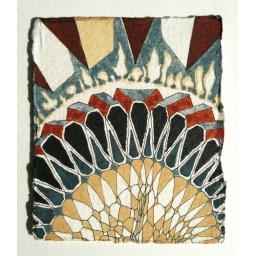
drawing by Nathan Hayden, 2009-2010, approximately 3&amp;quot; inches x 2&amp;quot; inches, ink and earth and plant pigmented watercolor on paper